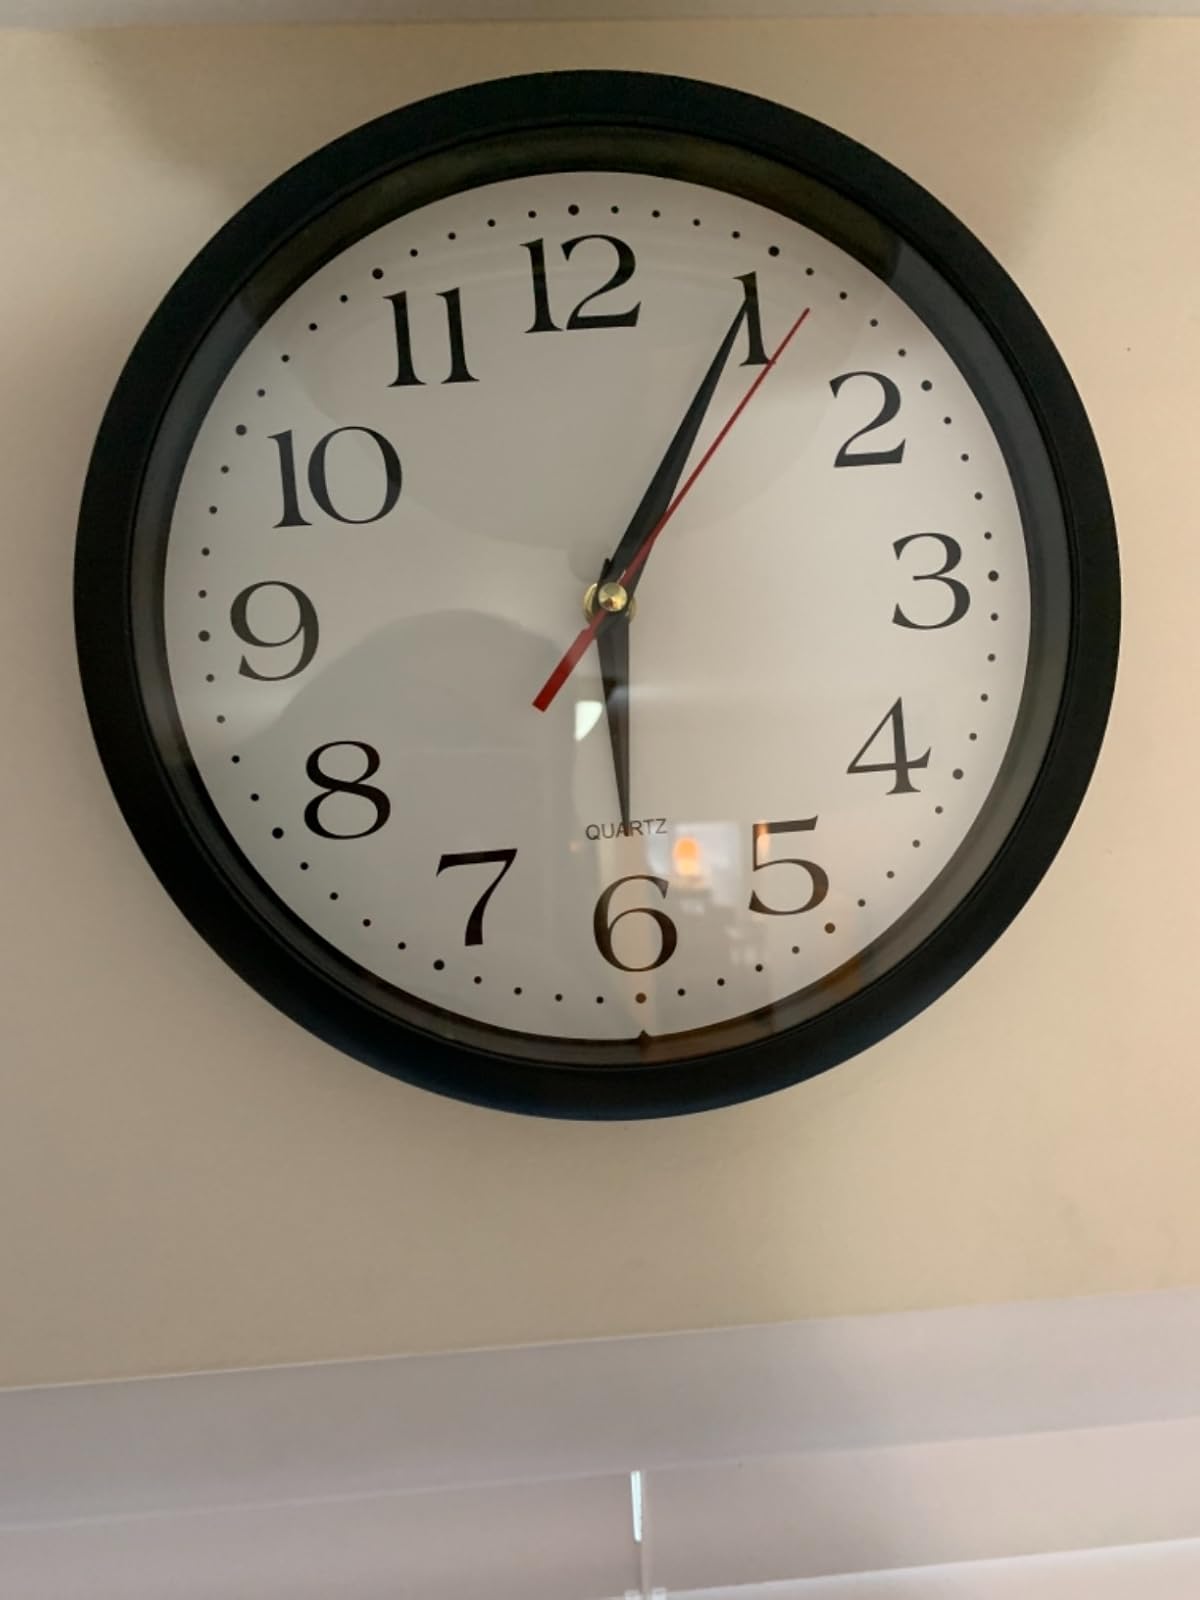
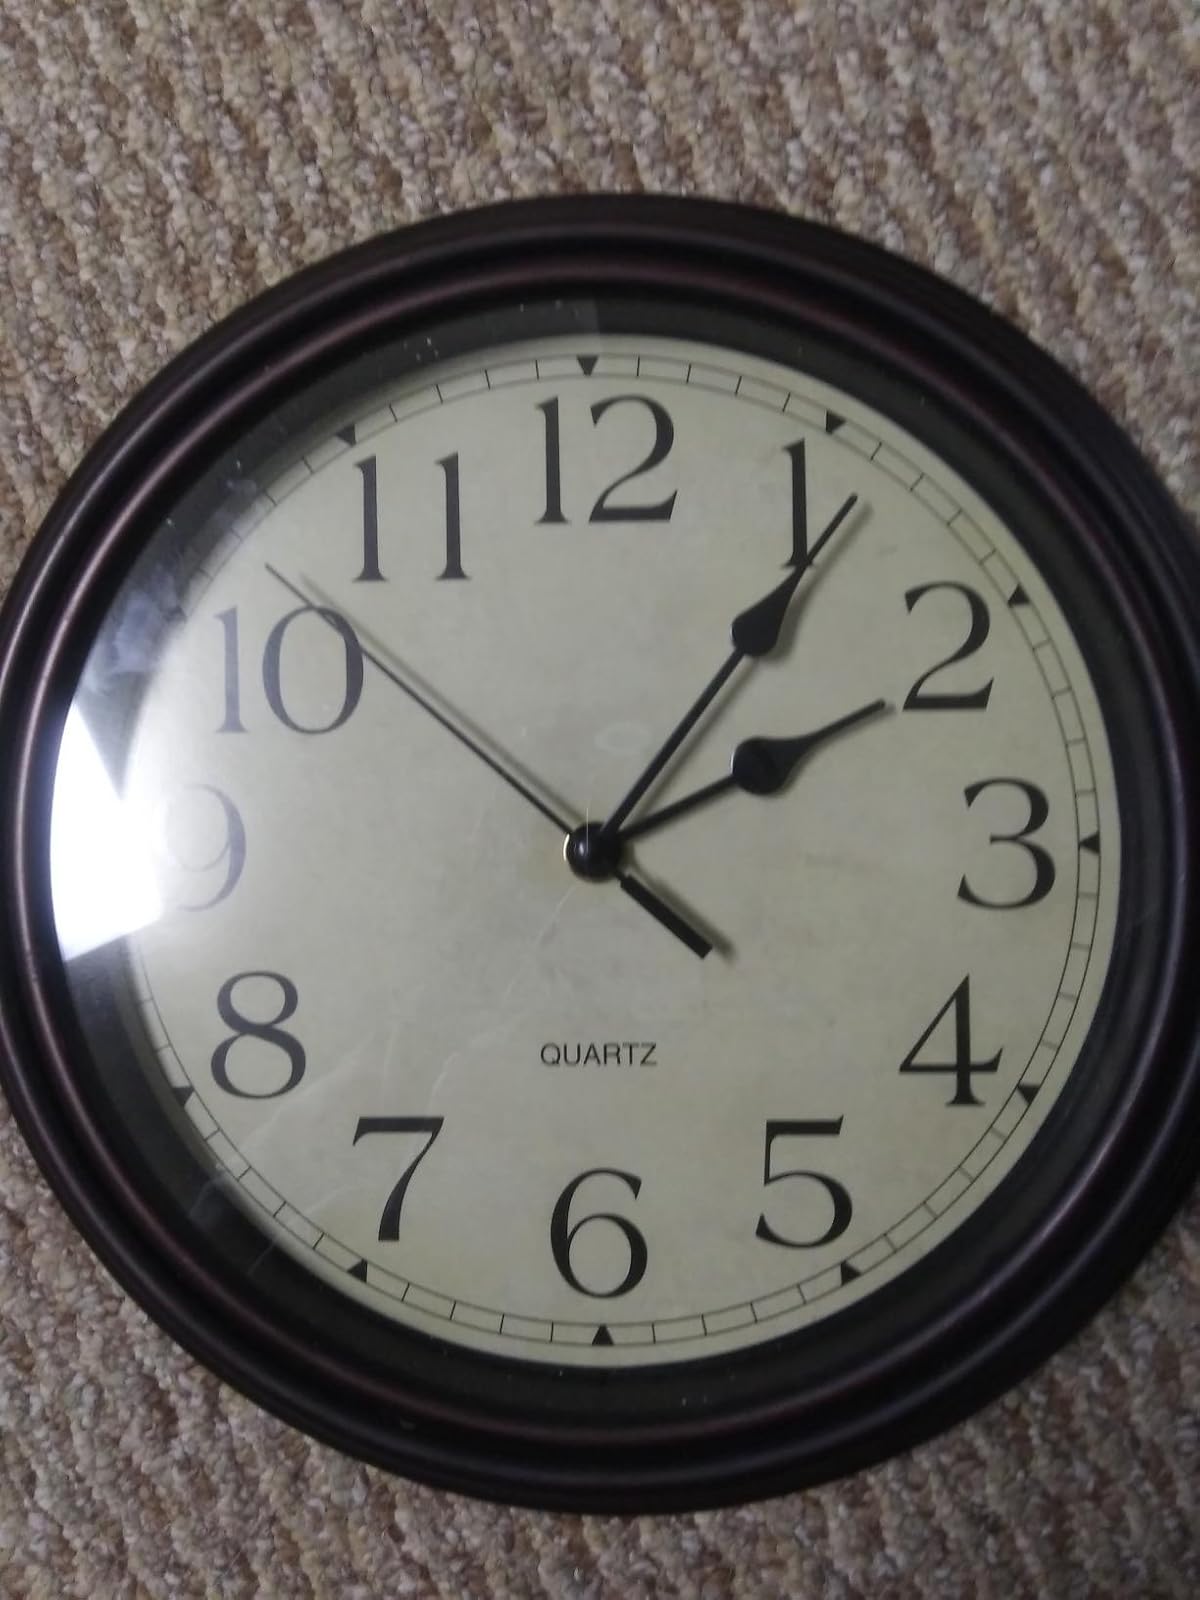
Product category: clock
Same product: no